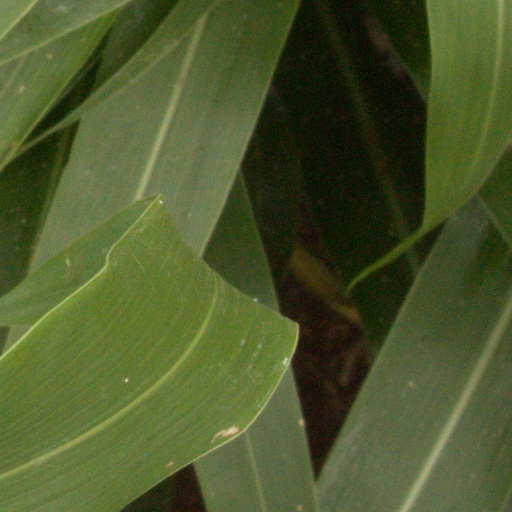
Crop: sorghum